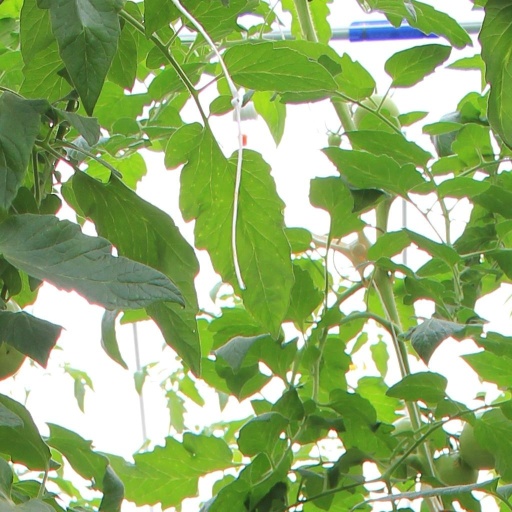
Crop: tomato